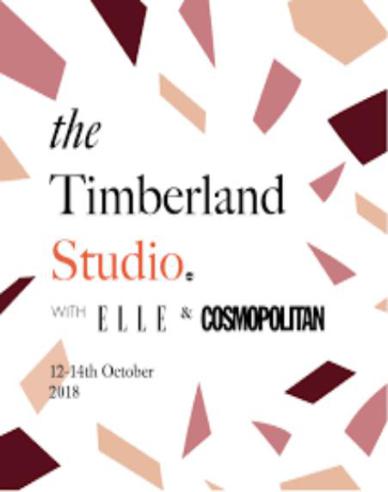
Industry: Clothes